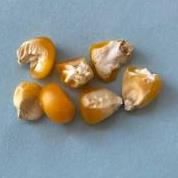
Maize quality: Bad